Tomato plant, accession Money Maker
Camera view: vertical (180 deg); turntable rotation: 180 degrees
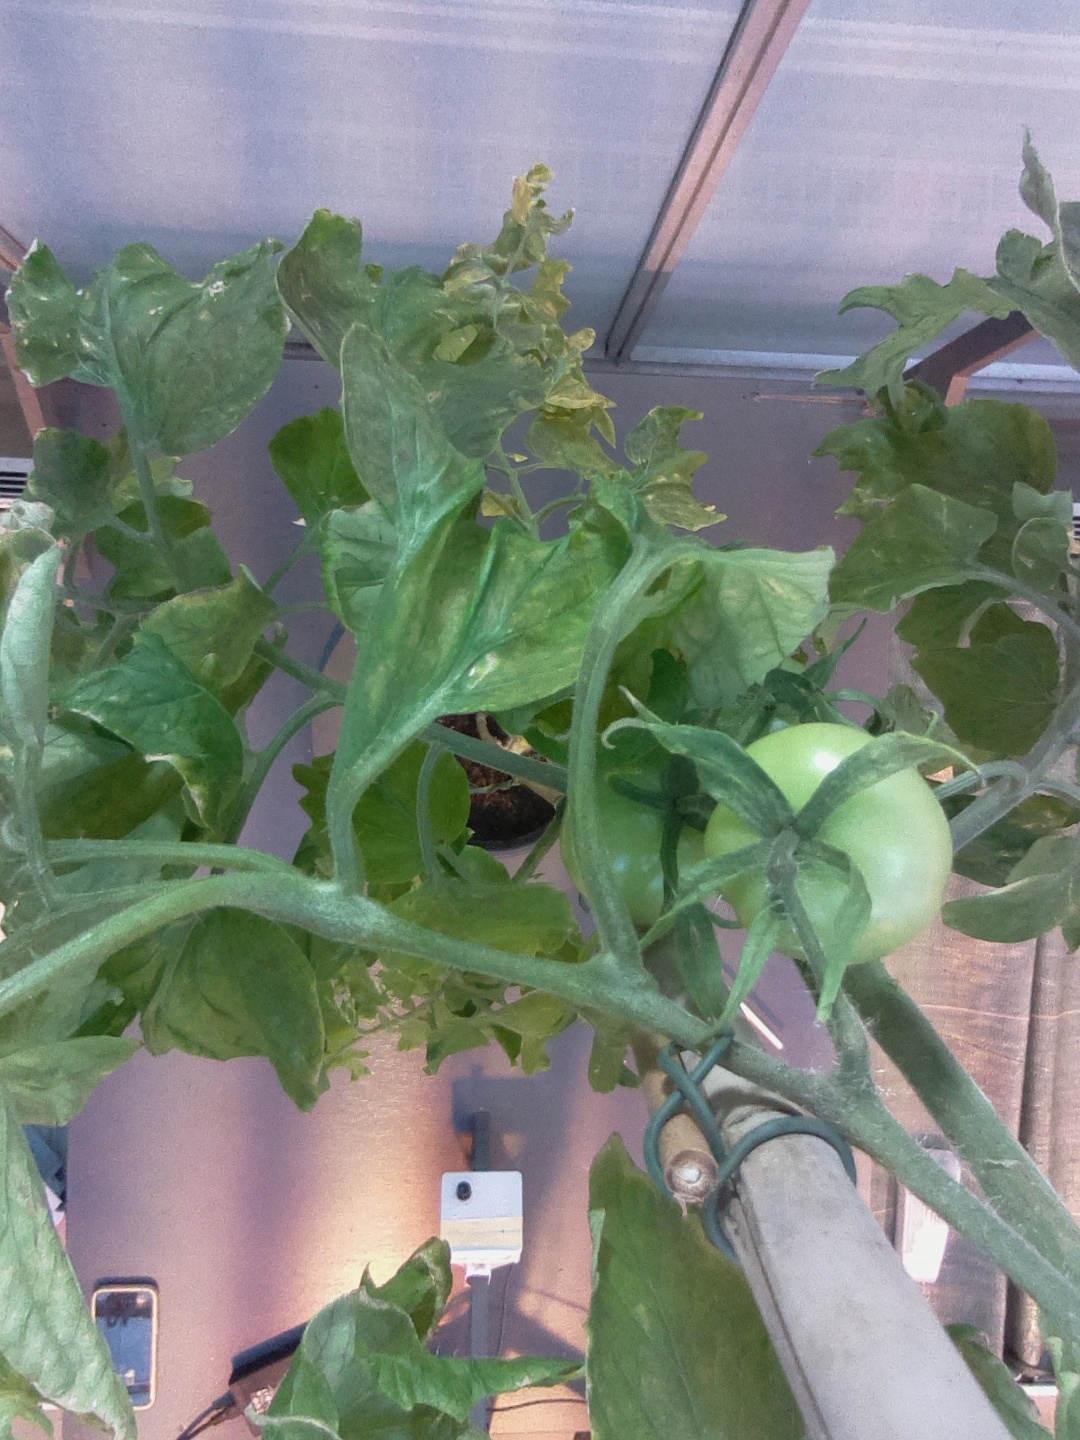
BBCH growth stage 79: 90% -100% of final fruit size